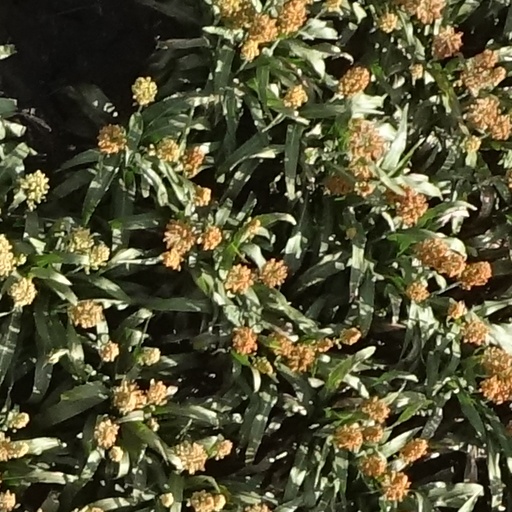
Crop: sorghum